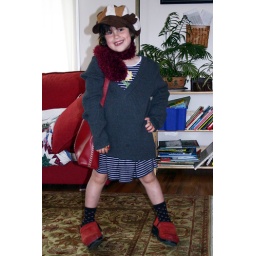
girl in mom's clothing